Philip Scheltens

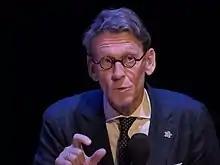
Scheltens in 2018

Philip Scheltens (born 1957) is a Dutch professor of neurology and founder of the Alzheimer Centre, Amsterdam University Medical Centers, location VUmc in Amsterdam.